Fire Emblem: The Sacred Stones

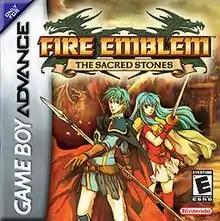
North American box art

Fire Emblem: The Sacred Stones is a tactical role-playing game developed by Intelligent Systems, and published by Nintendo for the Game Boy Advance handheld video game console in 2004 for Japan and 2005 in the West. It is the eighth entry in the "Fire Emblem" series, the second to be released outside Japan, and the third and final title to be developed for the Game Boy Advance after "" and its prequel "Fire Emblem".